Jean Drapeau

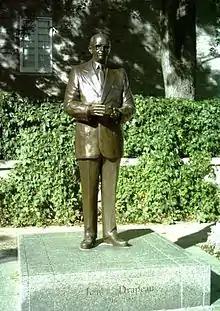
Statue of Jean Drapeau at Place Jacques-Cartier

Jean Drapeau (18 February 1916 – 12 August 1999) was a Canadian politician who served as mayor of Montreal for 2 non-consecutive terms from 1954 to 1957 and from 1960 to 1986.